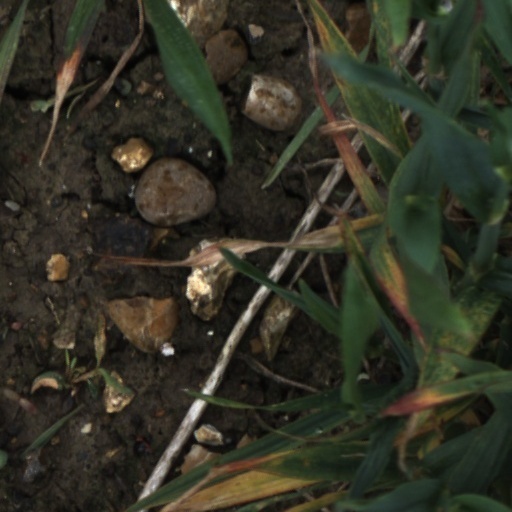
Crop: wheat